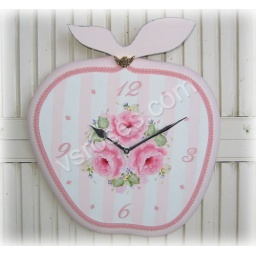
hp roses apple wall clock by vsroses